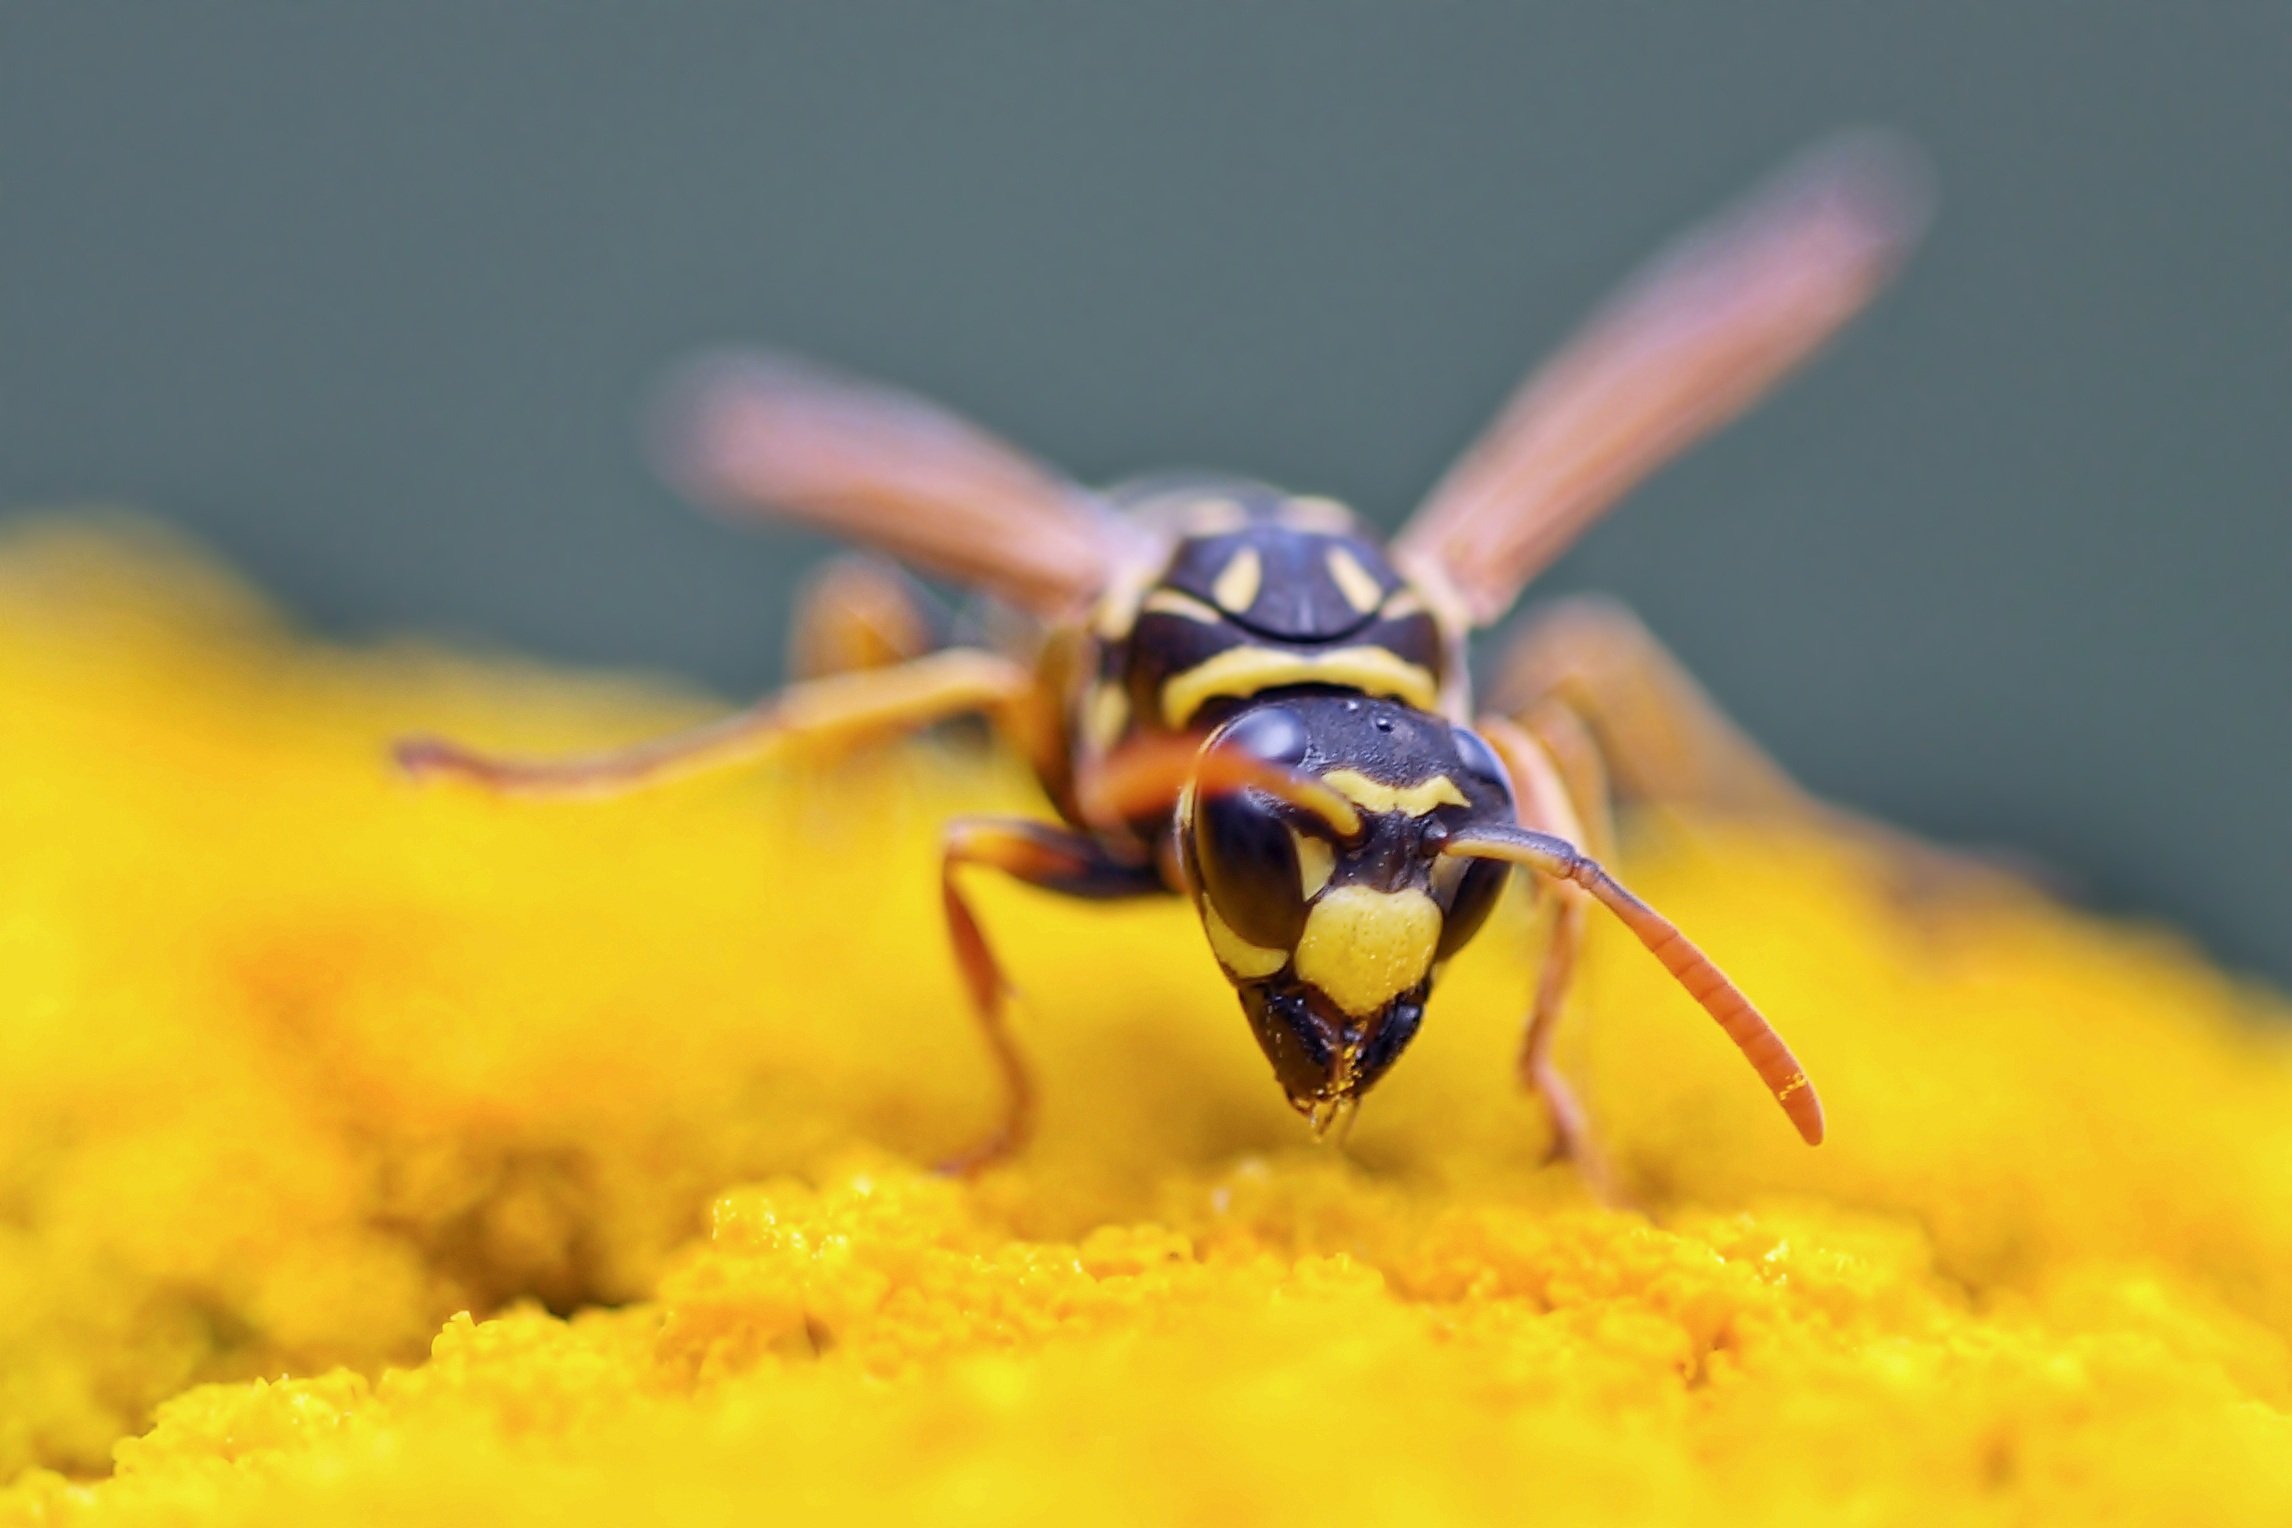
nature, plant, photography, flower, fly, insect, yellow, fauna, invertebrate, close up, bee, hornet, wasp, pest, nectar, macro photography, arthropod, honey bee, membrane winged insect